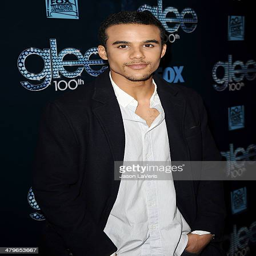
dancer attends the 100th episode celebration